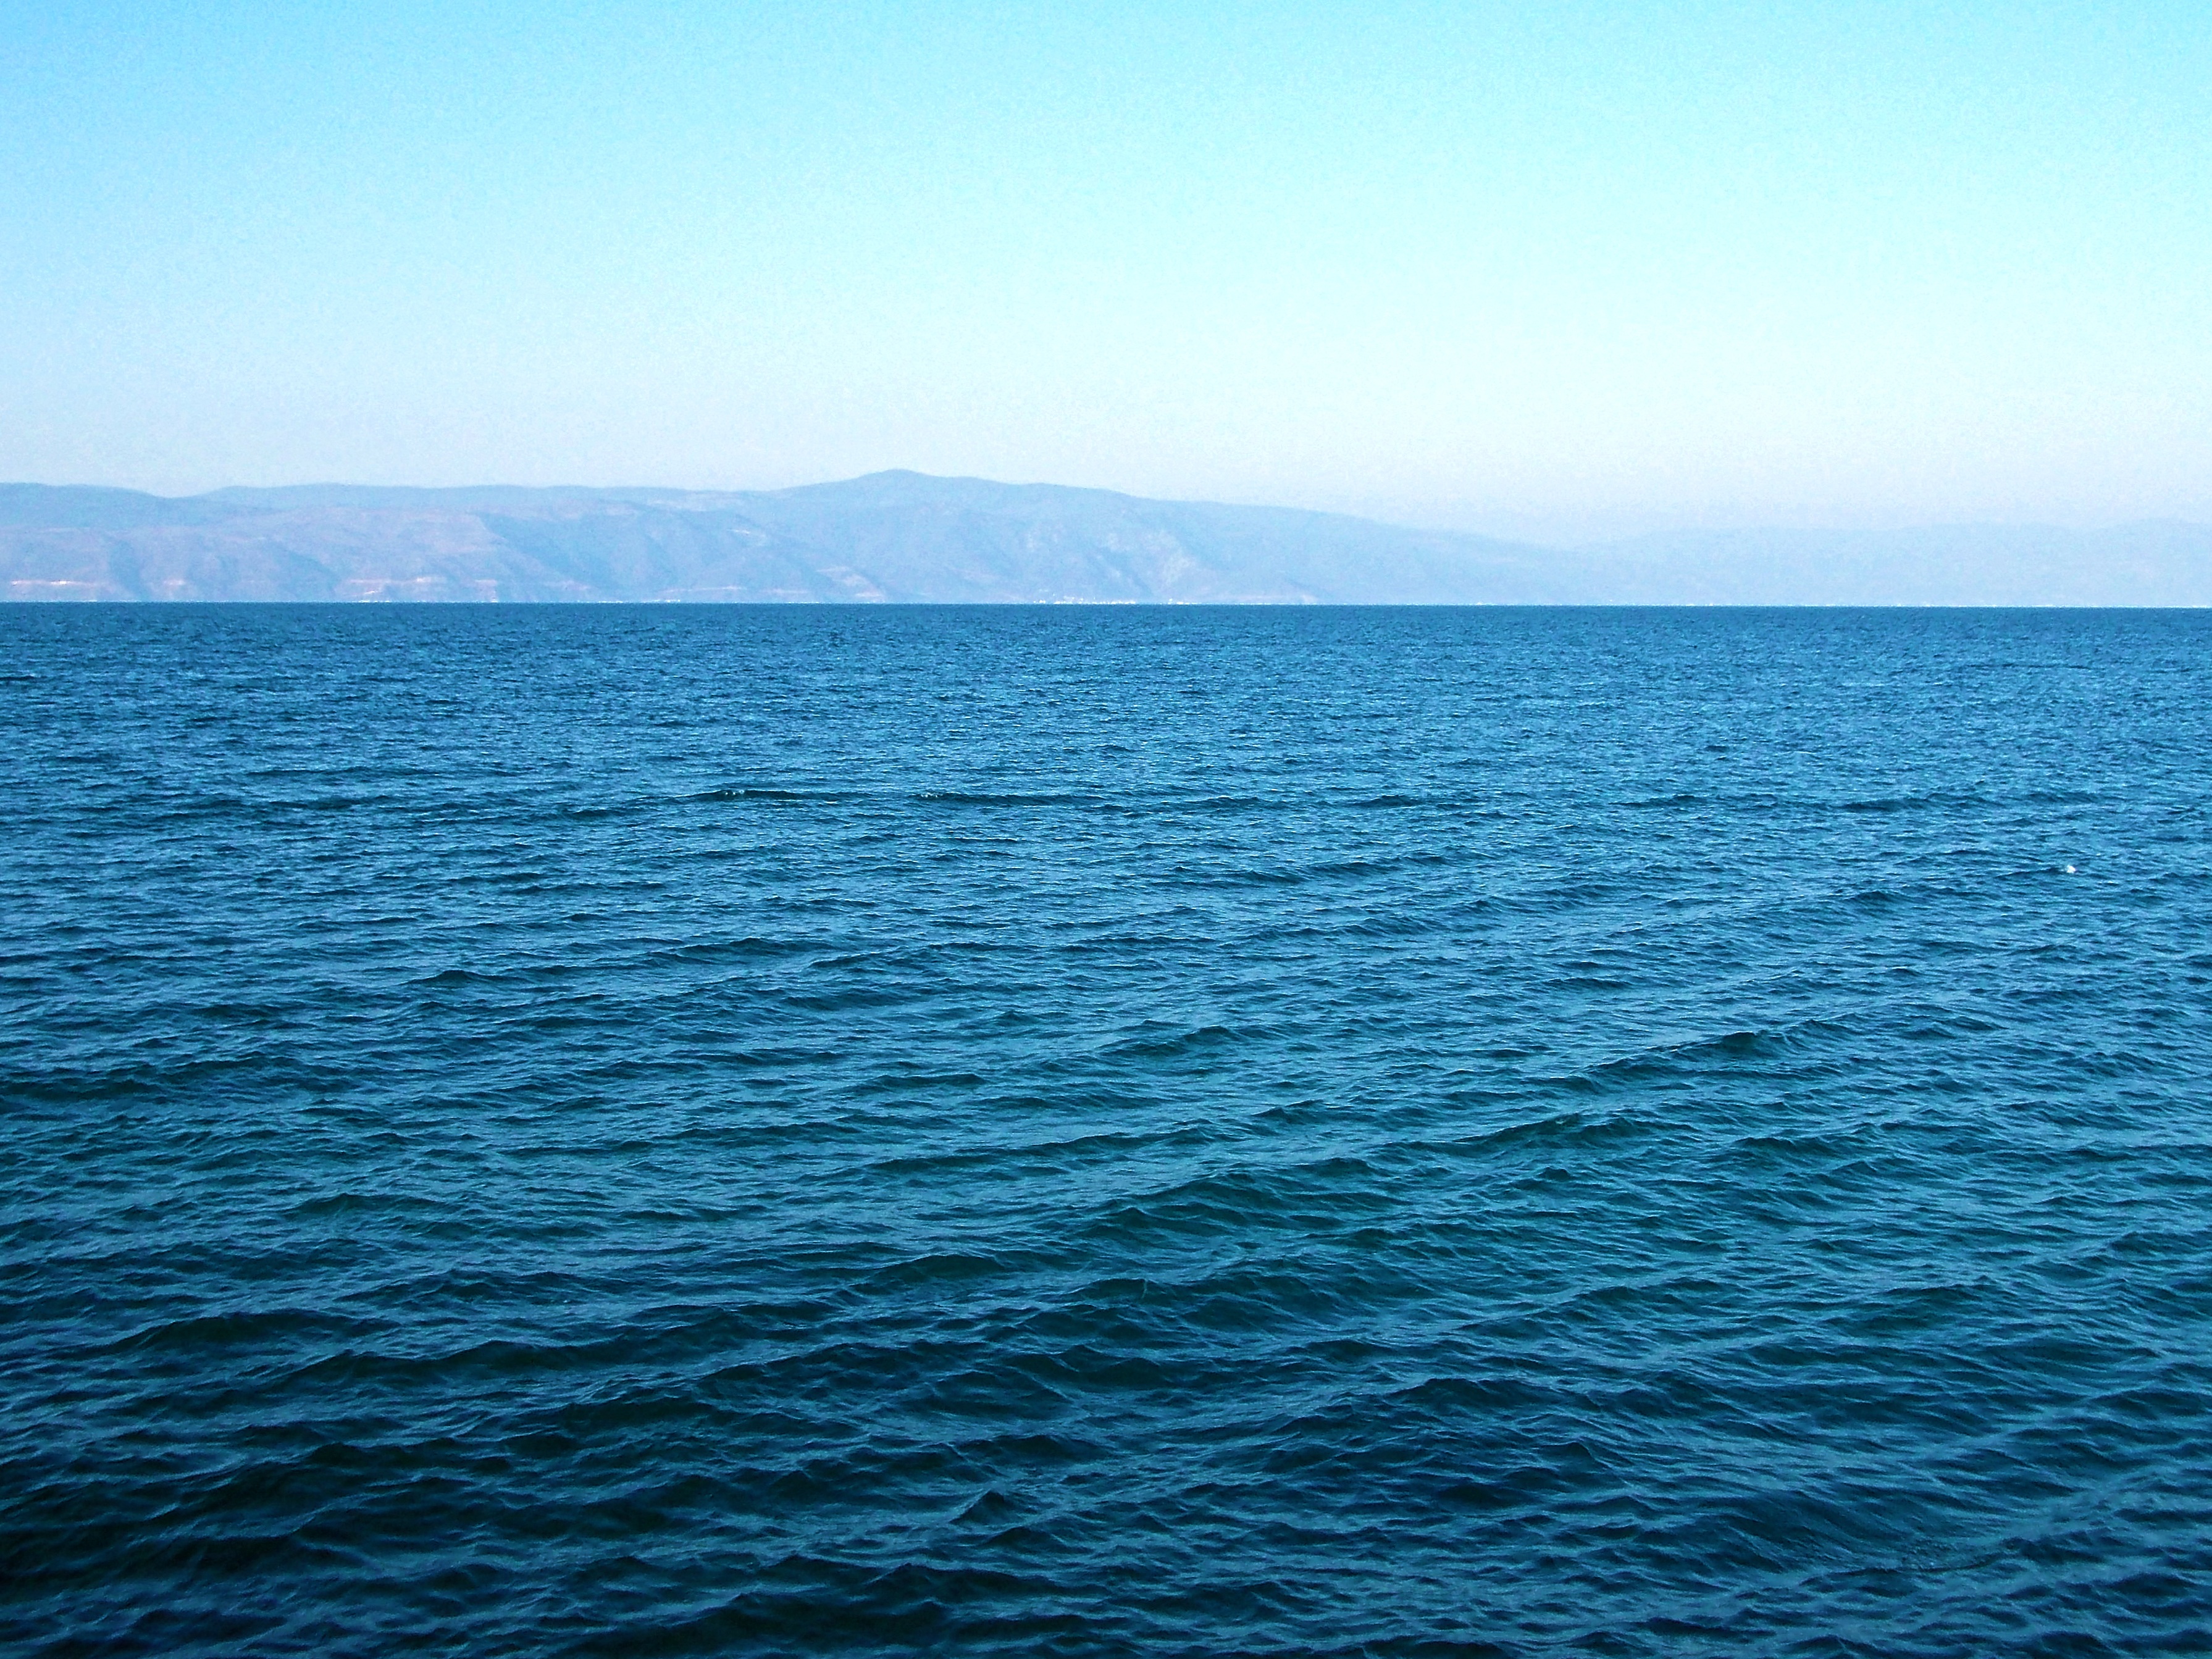
beach, landscape, sea, coast, water, nature, ocean, horizon, cloud, sky, lake, bay, blue, body of water, waves, background, turkey, marine, cape, views of the sea, wind wave